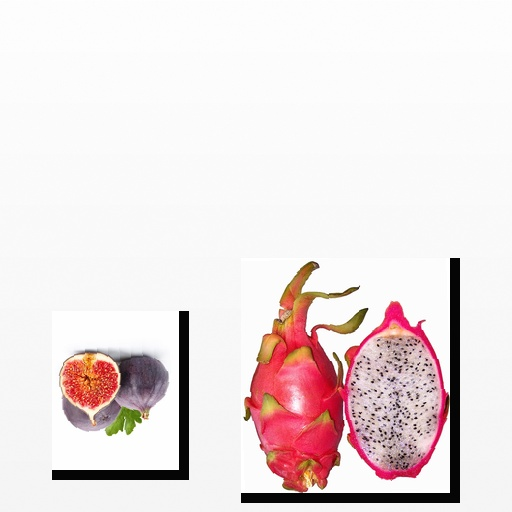
Food items: dragon_fruit, fig